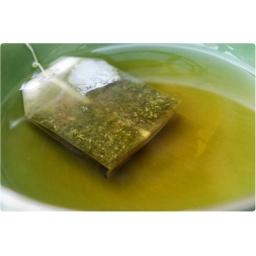
green tea in a green cup